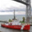
Label: ship